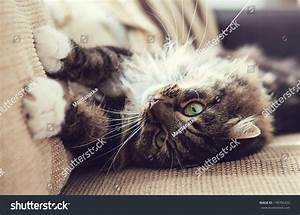
Label: gatto